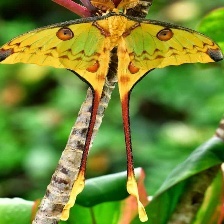
Species: COMET MOTH